Gianfranco Zigoni

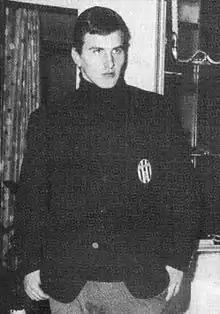
Zigoni with Juventus in the 1960s

Gianfranco Zigoni (born 25 November 1944 in Oderzo) is an Italian former footballer who played as a forward or as a midfielder. Nicknamed "Zigogol" by his fans, he was a prolific goalscorer, and played for several major Serie A throughout his career in the 1960s and the 1970s, including Juventus and A.S. Roma. He was capable of playing both as a striker and as a left winger.Zigoni was known in particular for his talent and skillful playing style, as well as his 'colourful' personality and 'rebellious' character.